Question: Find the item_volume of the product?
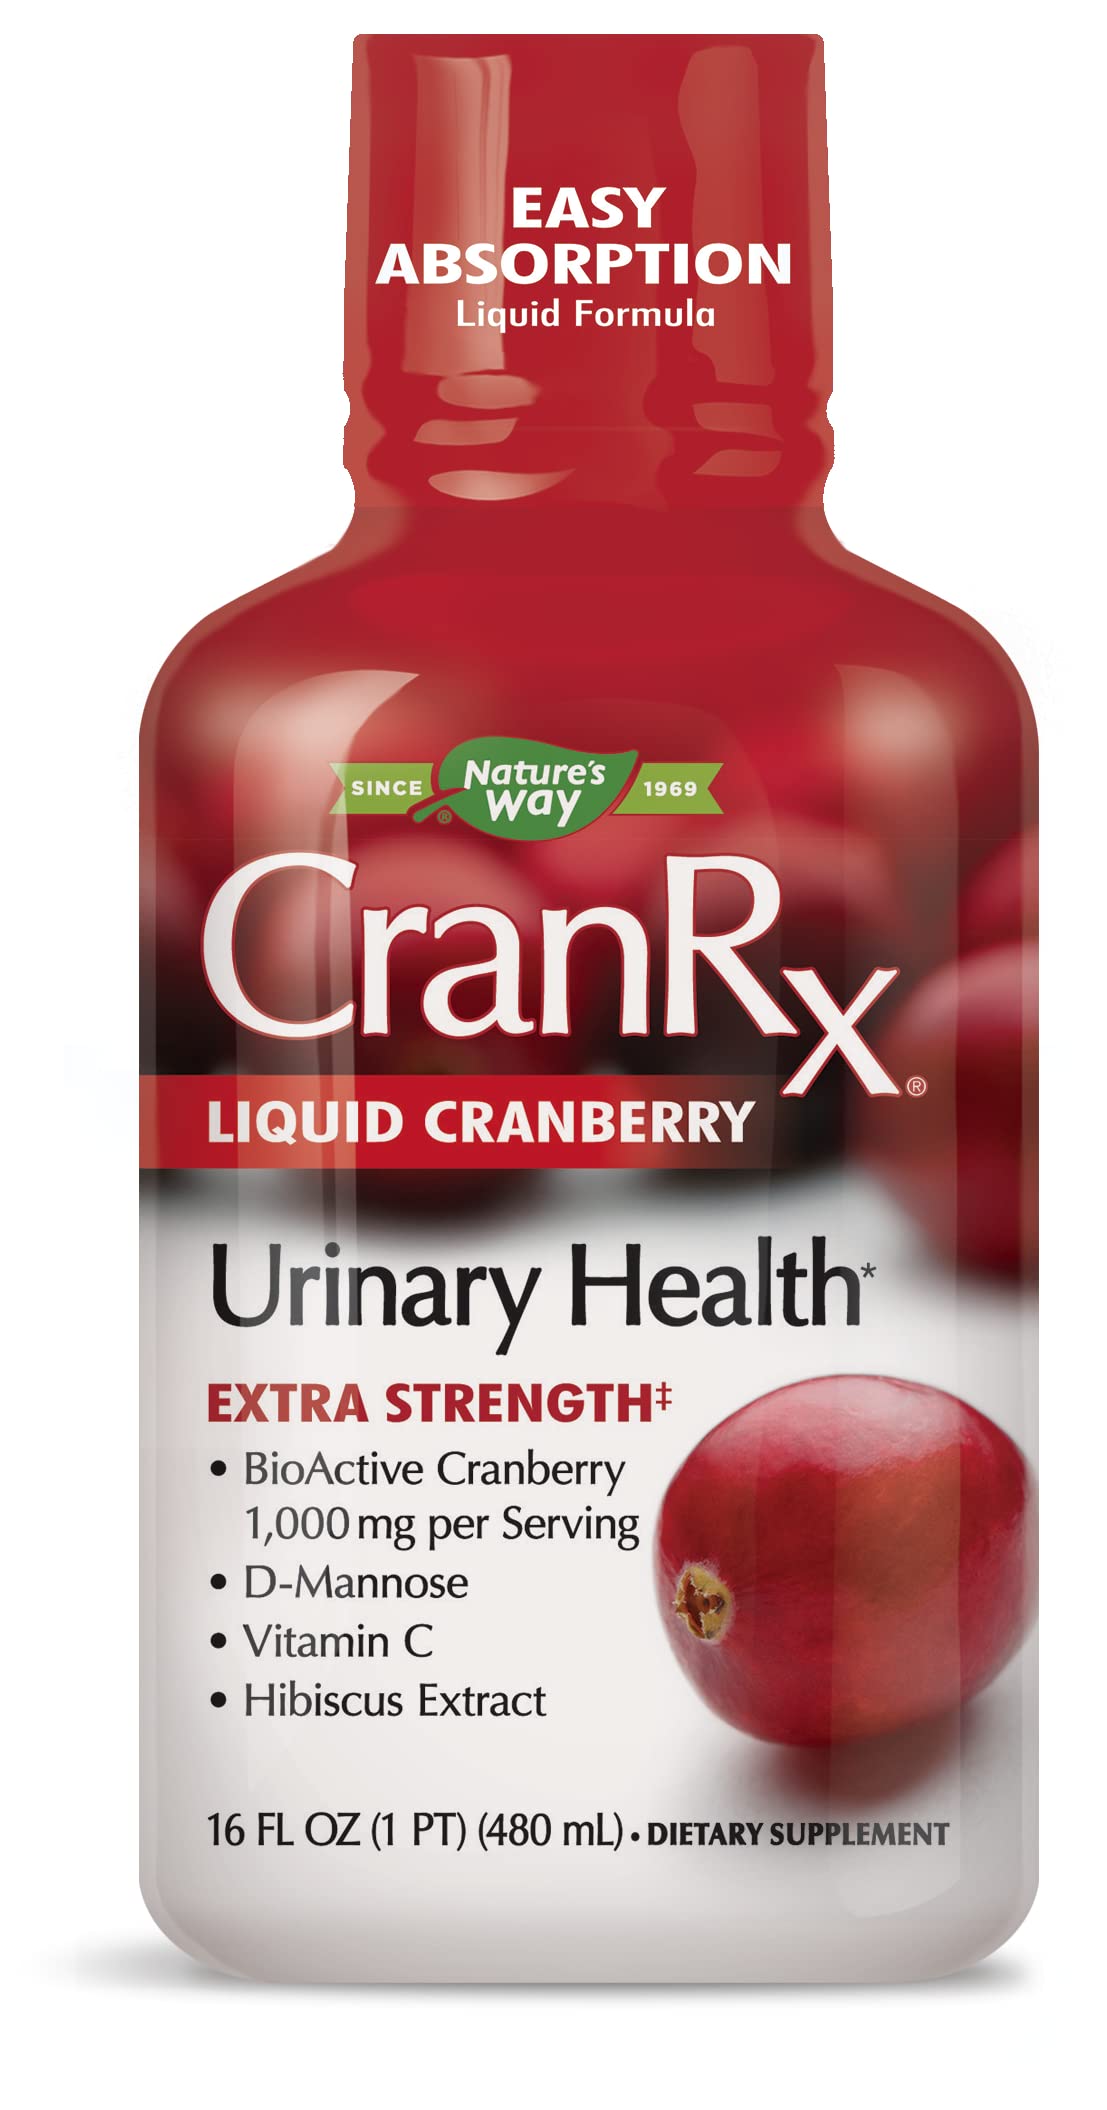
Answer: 16.0 fluid ounce